Potenza

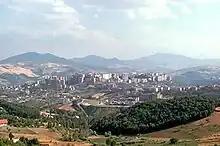
Panoramic overview of Potenza

Potenza experiences an oceanic climate ("Cfb" in the Köppen climate classification), failing narrowly to classify as warm-summer Mediterranean climate ("Csb") because the month with the most precipitation has slightly less than three times as much as the driest month.